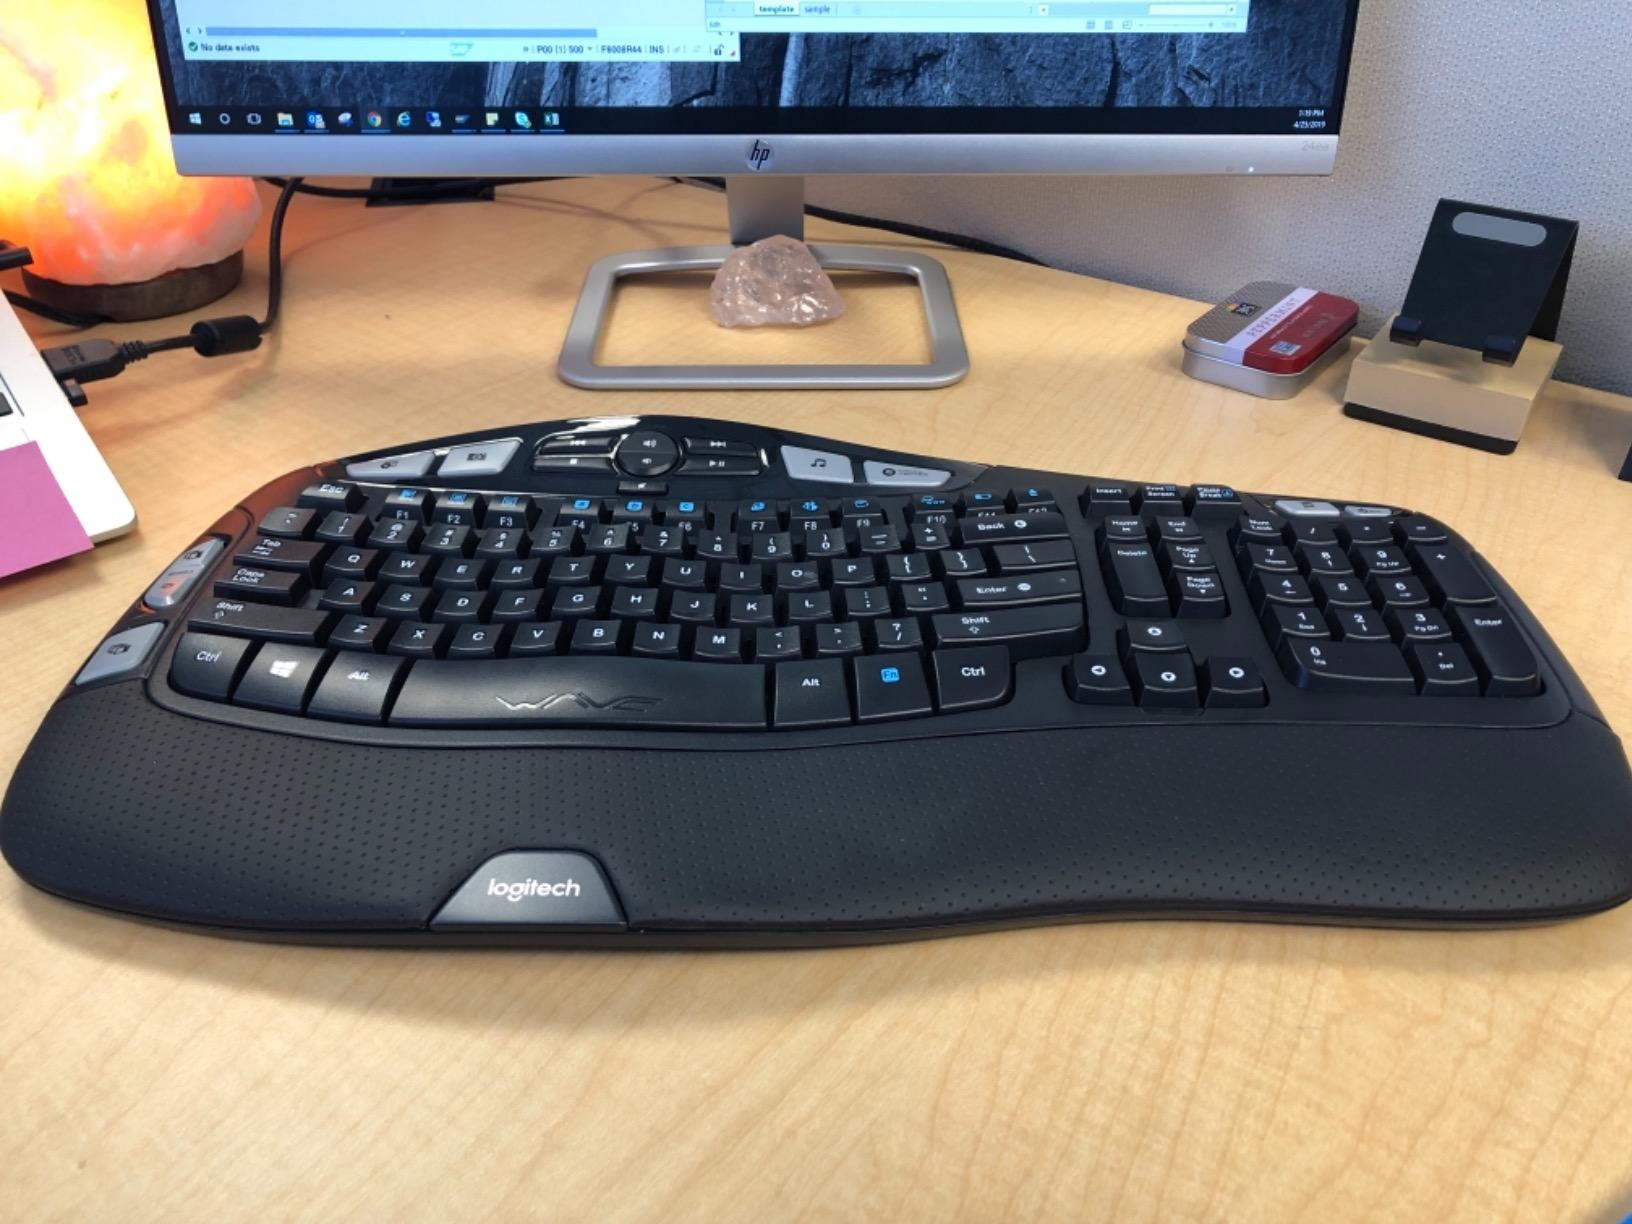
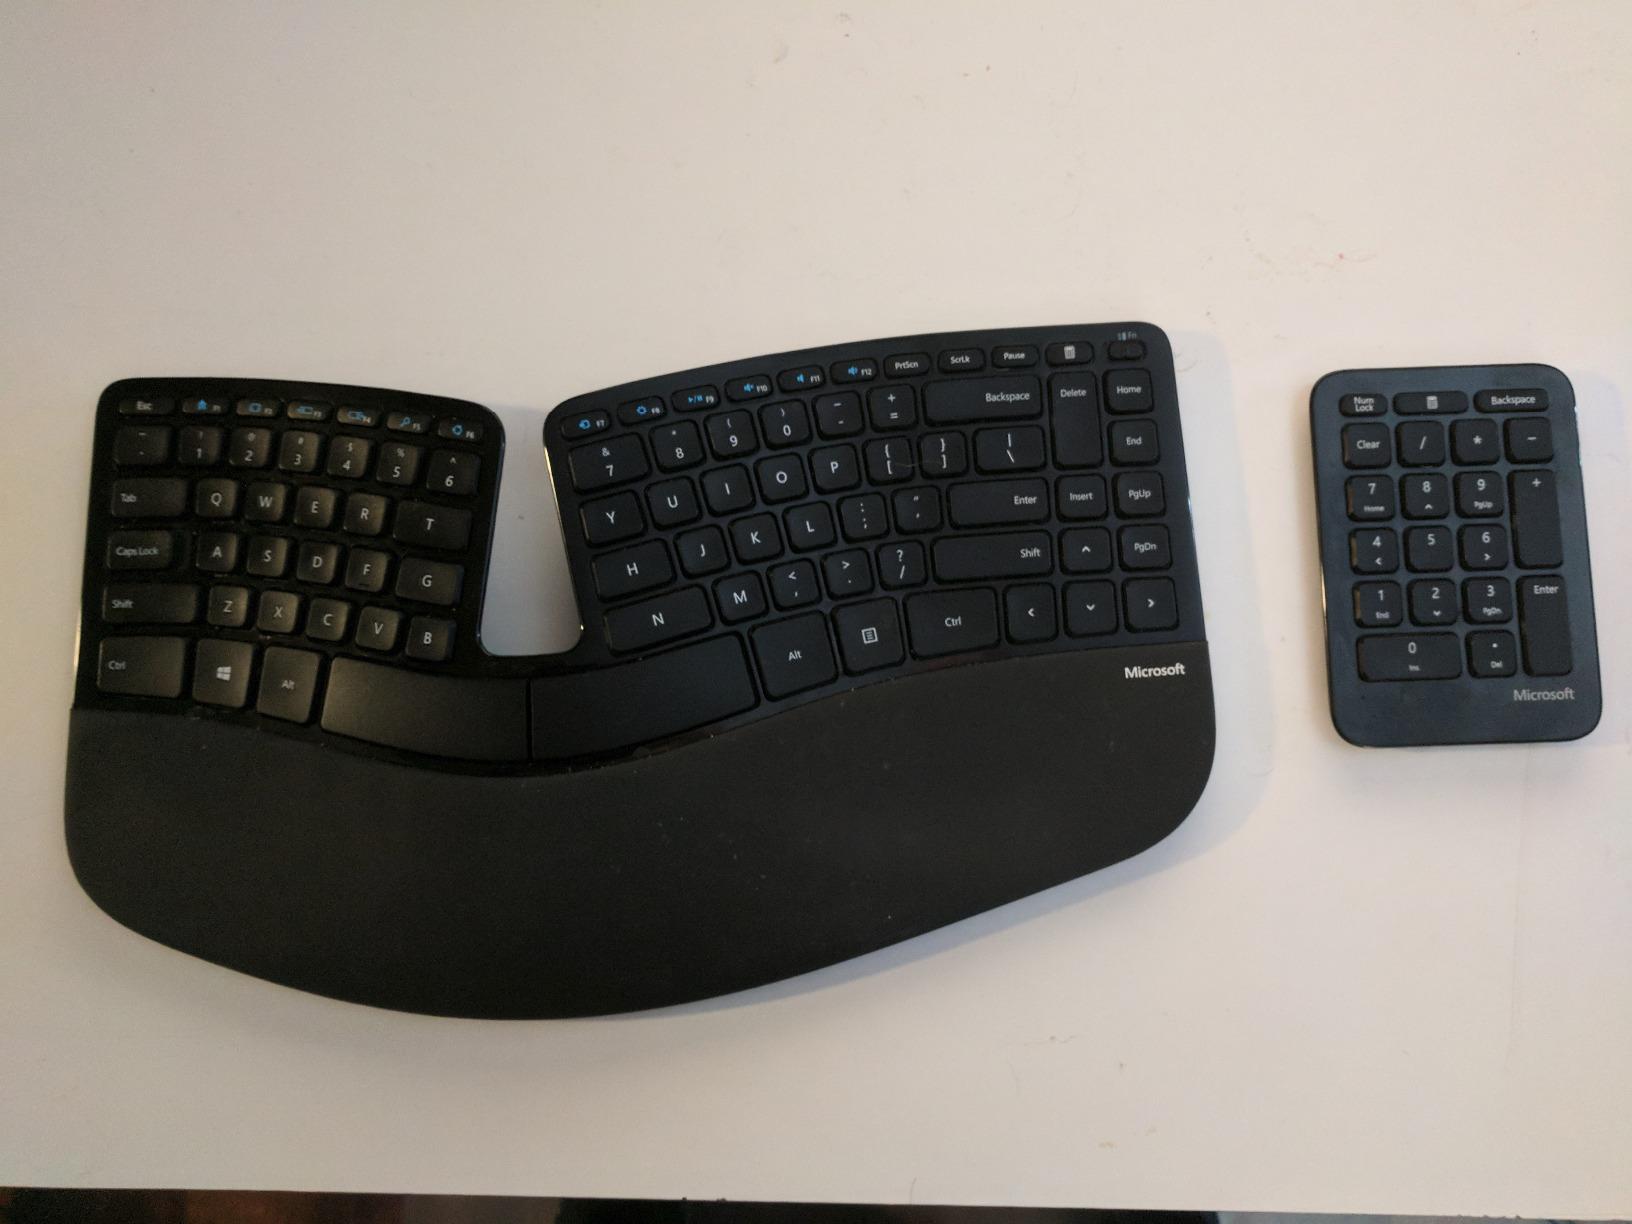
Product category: keyboard
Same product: no